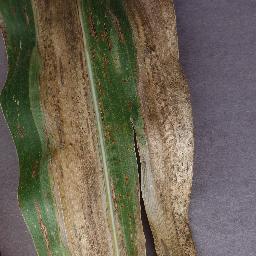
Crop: corn
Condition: (maize)_northern_blight